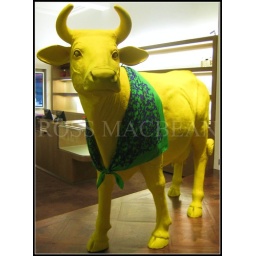
This yellow cow was in a shop window around the corner from my office in mayfair....high fashion at its best